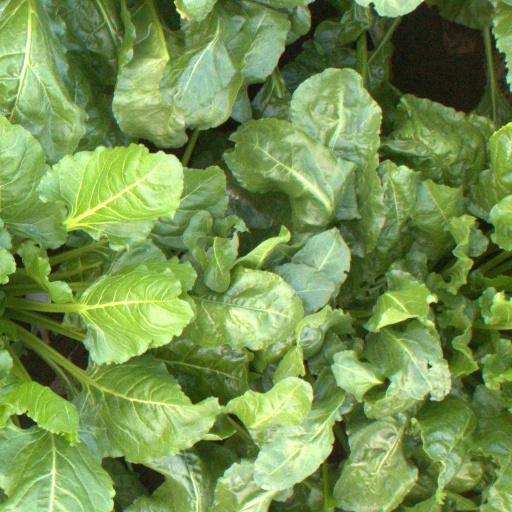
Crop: sugar beet